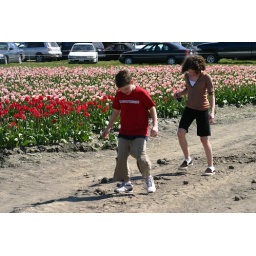
There was water under this road causing the dry ground to move on top of the water beneath.